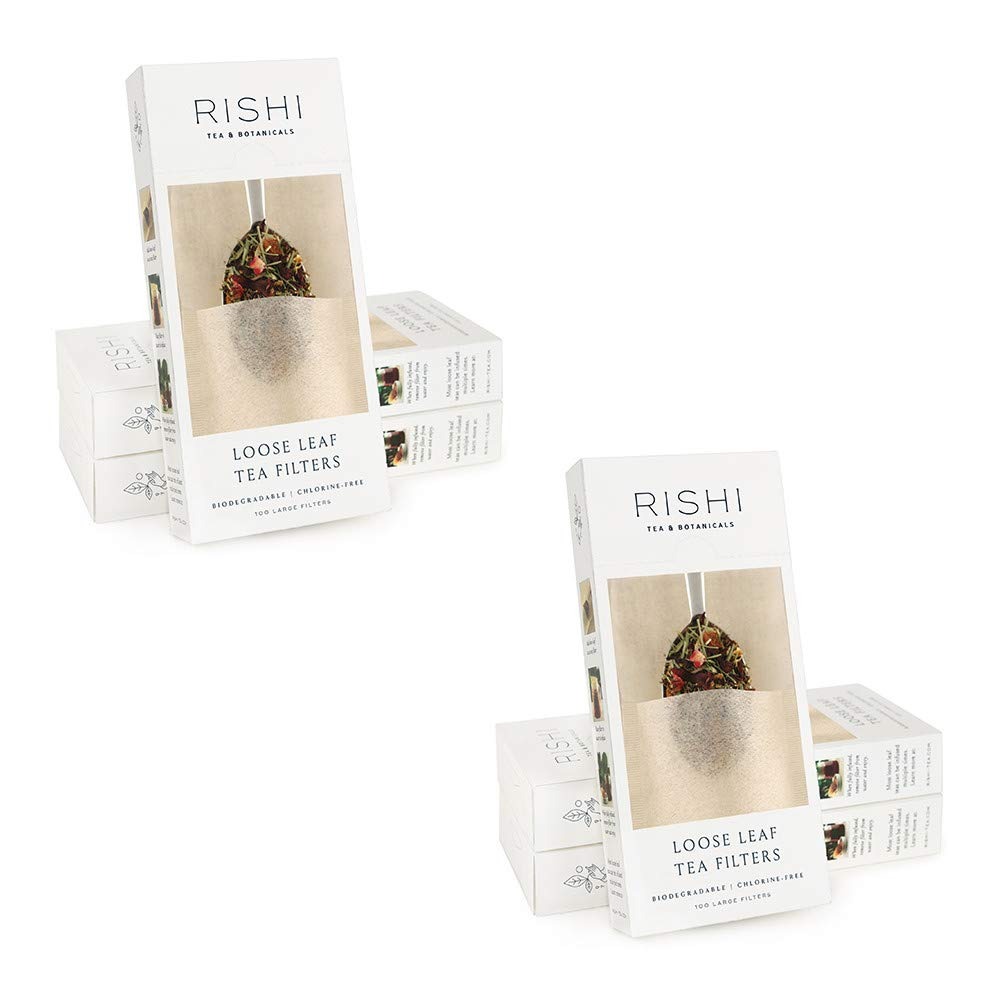
Item Name: Rishi Tea Loose Leaf Tea Filters | Biodegradable BPA Free, Chlorine-Free | 100 Large Filters, 600 count (Pack of 6) (TB107)
Bullet Point 1: GREAT FOR TEA ON THE GO - These easy to fill, chemical-free, fully Biodegradable BPA Free natural tea filters can be used in any cup, mug, or pot to make your favorite loose tea or herbal infusion
Bullet Point 2: SERVING SUGGESTION - We recommend one filter per 8 oz of water.100 filters per box
Bullet Point 3: PRO TIP - Most Loose Leaf Teas can be infused multiple times
Bullet Point 4: SUSTAINABLE BUSINESS IS A CONSCIOUS BUSINESS - From the farmers we work with overseas to our manufacturing conditions at home, we are steadfast in following our code of ethics. A conscious business is one that pays attention to both the raw materials and the human effort, recognizing it is the sum of these resources that creates a sustainable and resilient business.
Bullet Point 5: OUR PROMISE TO YOU - Rishi is dedicated to sourcing only the highest quality products and your experience is important to us. If you feel the quality of our products is less than expected, please contact our customer service within 30 days of your order date
Bullet Point 6: Allergen information: salmon_roe_free
Value: 600.0
Unit: Count

Price: 3.73